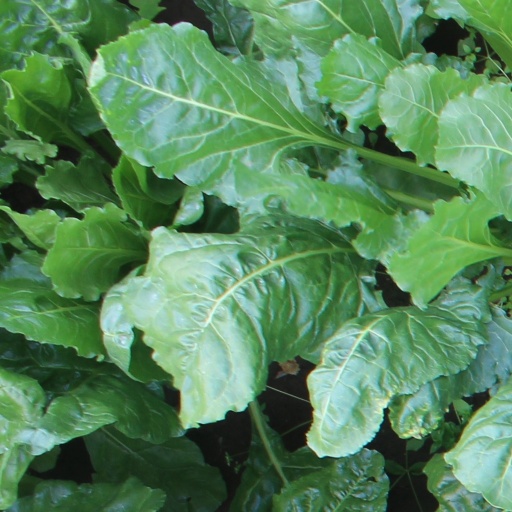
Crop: sugar beet